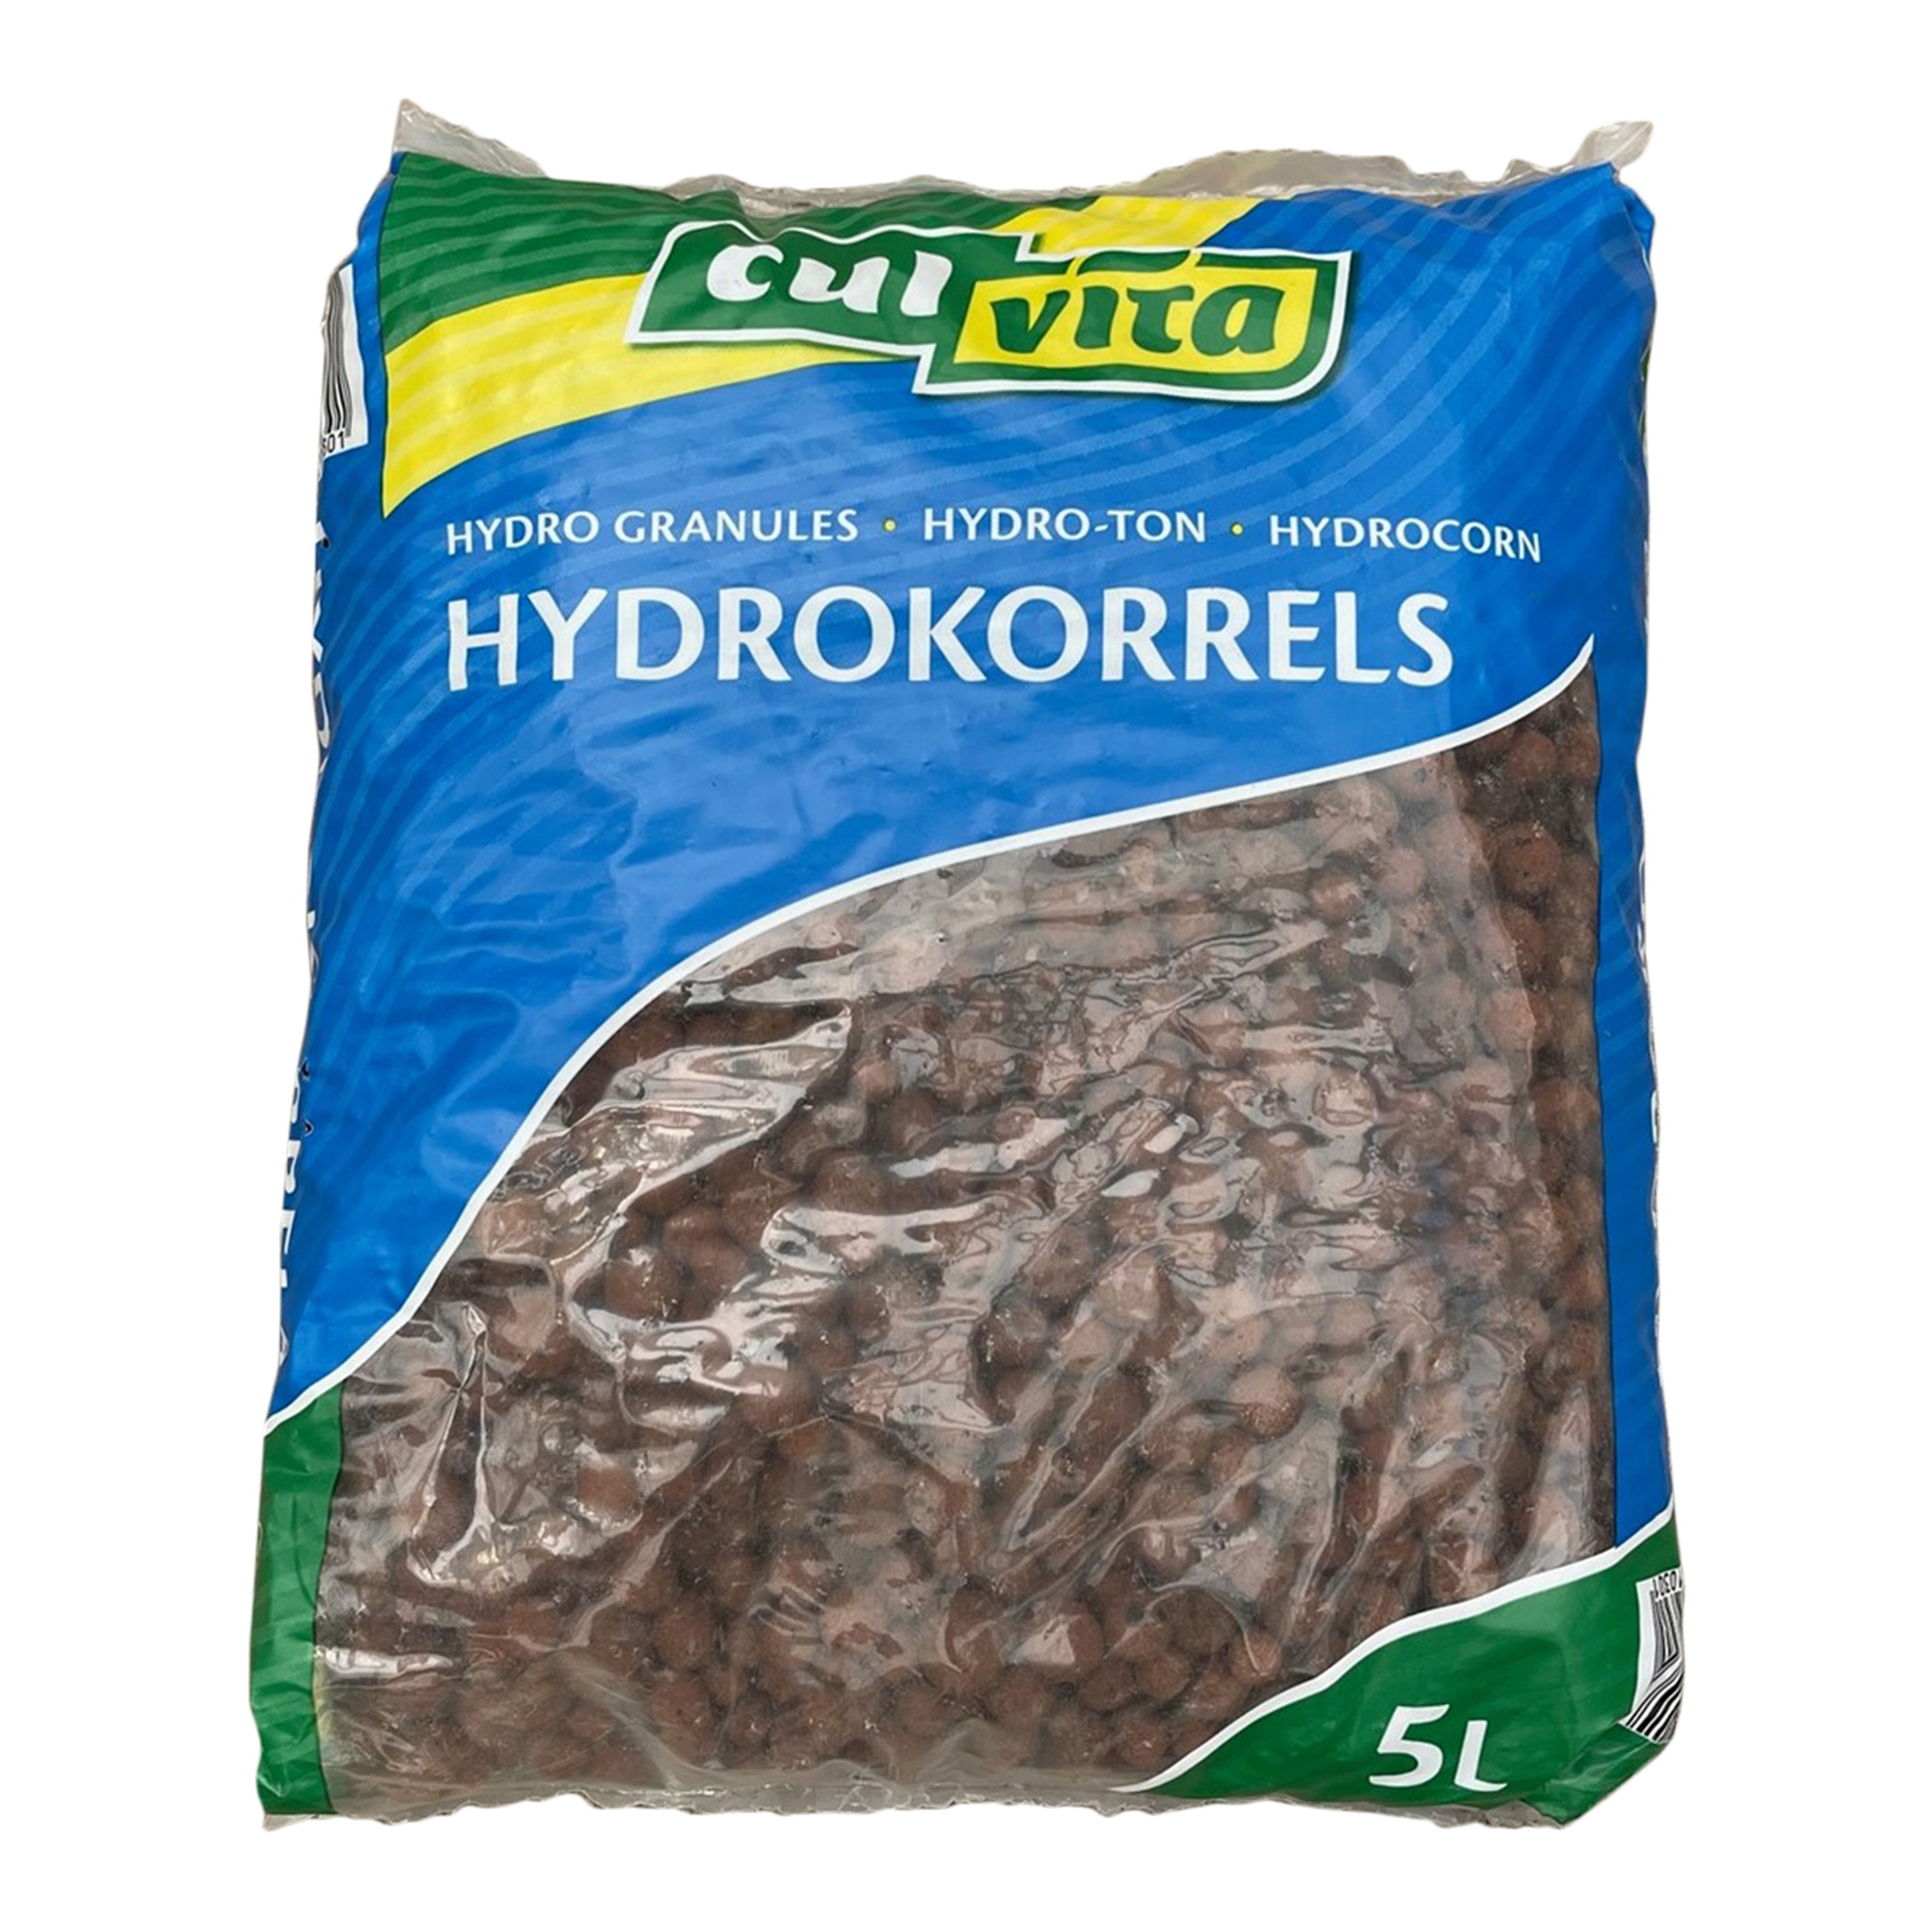
Hydrokorrels 8-16mm - 5L
Met de hydrokorrels van Green boutiQ kun je je sierpot mooi opvullen voor een extra natuurlijke uitstraling. Vul de onderkant van de pot met korrels. Wanneer je de kunstplant erin plaats, moet deze net onder de rand uitkomen. Als de plant recht en stevig staat, vul je vervolgens de rest van de pot af met de korrels. We verkopen onze hydrokorrels in zakken van 5 liter. Voor potten in de maten S en M, volstaat een 5 liter zak. Potten in de maat L, vul je met 2 zakken van 5 liter. Om een XL pot helemaal op te vullen heb je 5 zakken nodig.
Brand: Everspring
Category: Home & Garden > Lawn & Garden > Gardening > Hydroponics > Growing Media